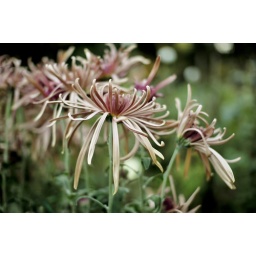
Remember when the days were long and rolled beneath a deep blue sky